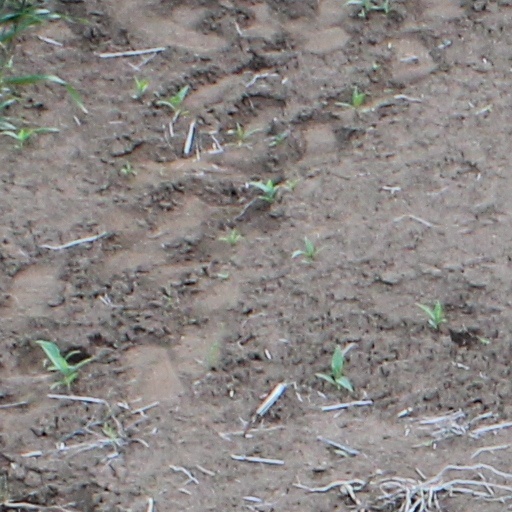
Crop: wheat